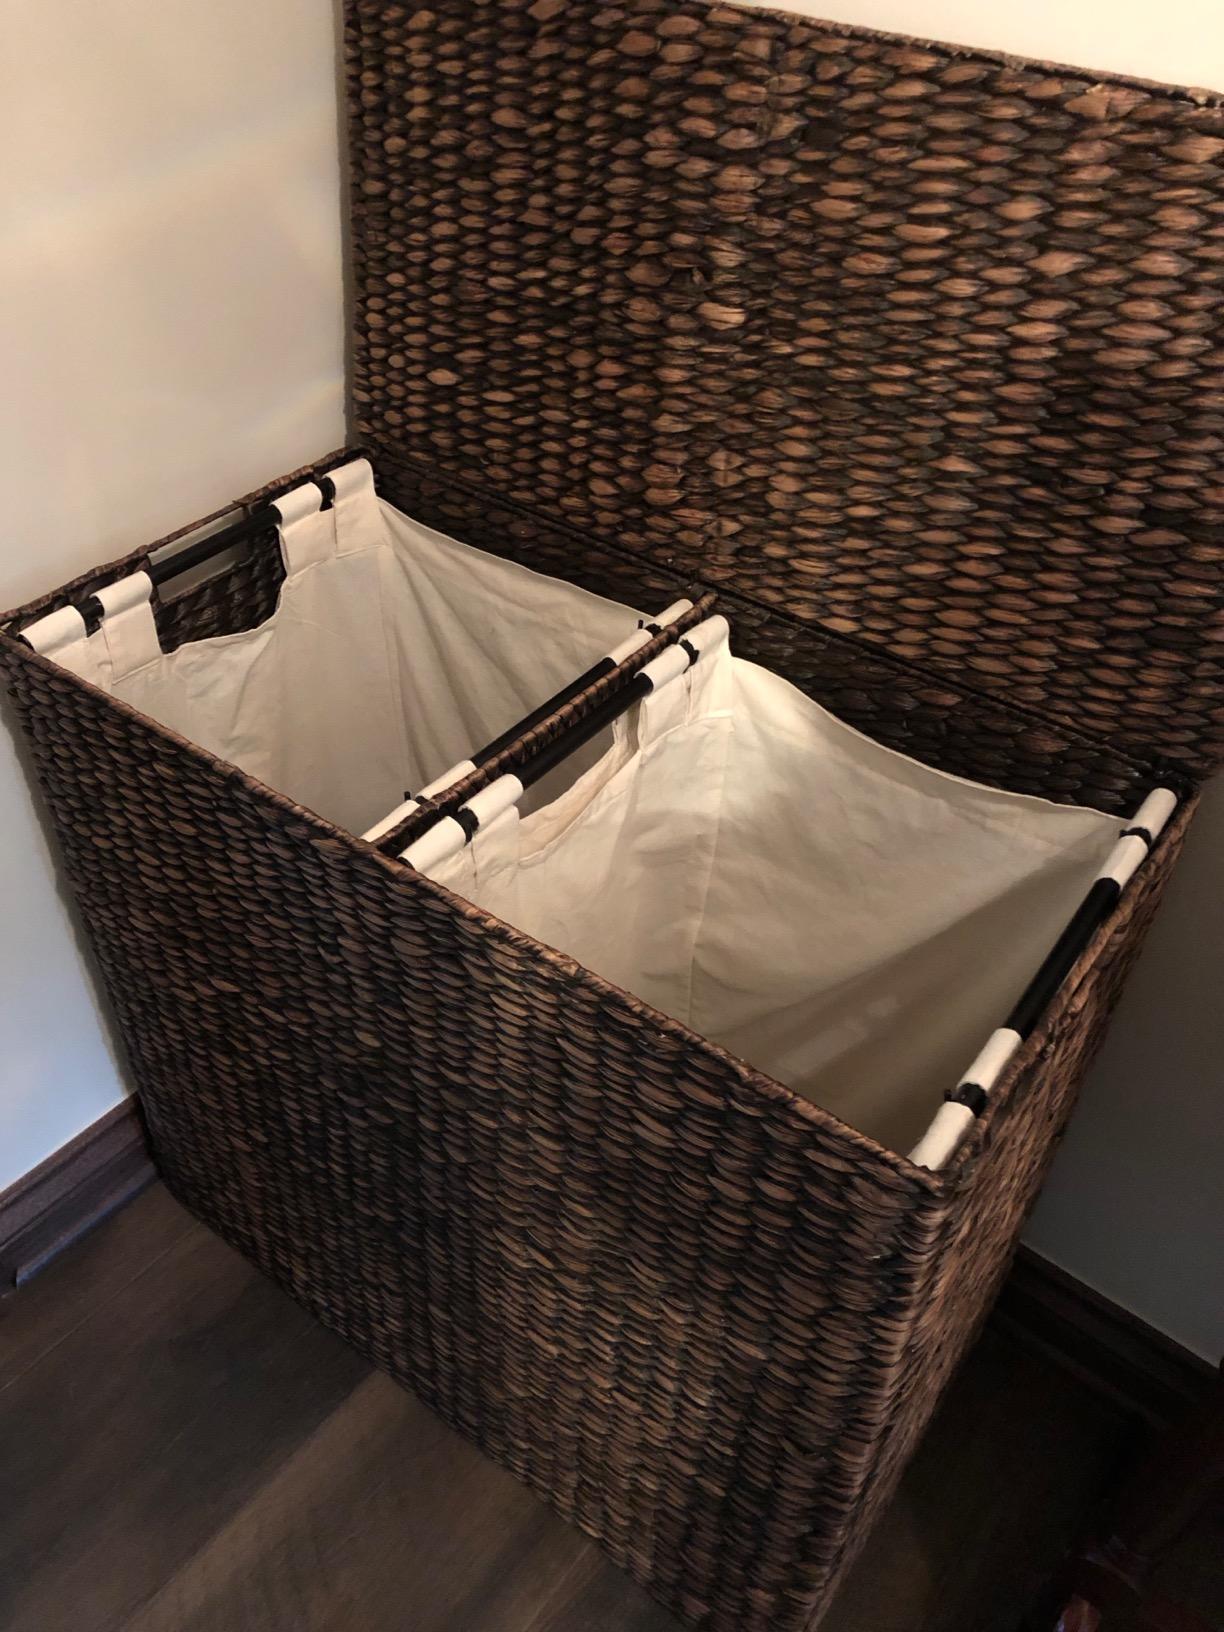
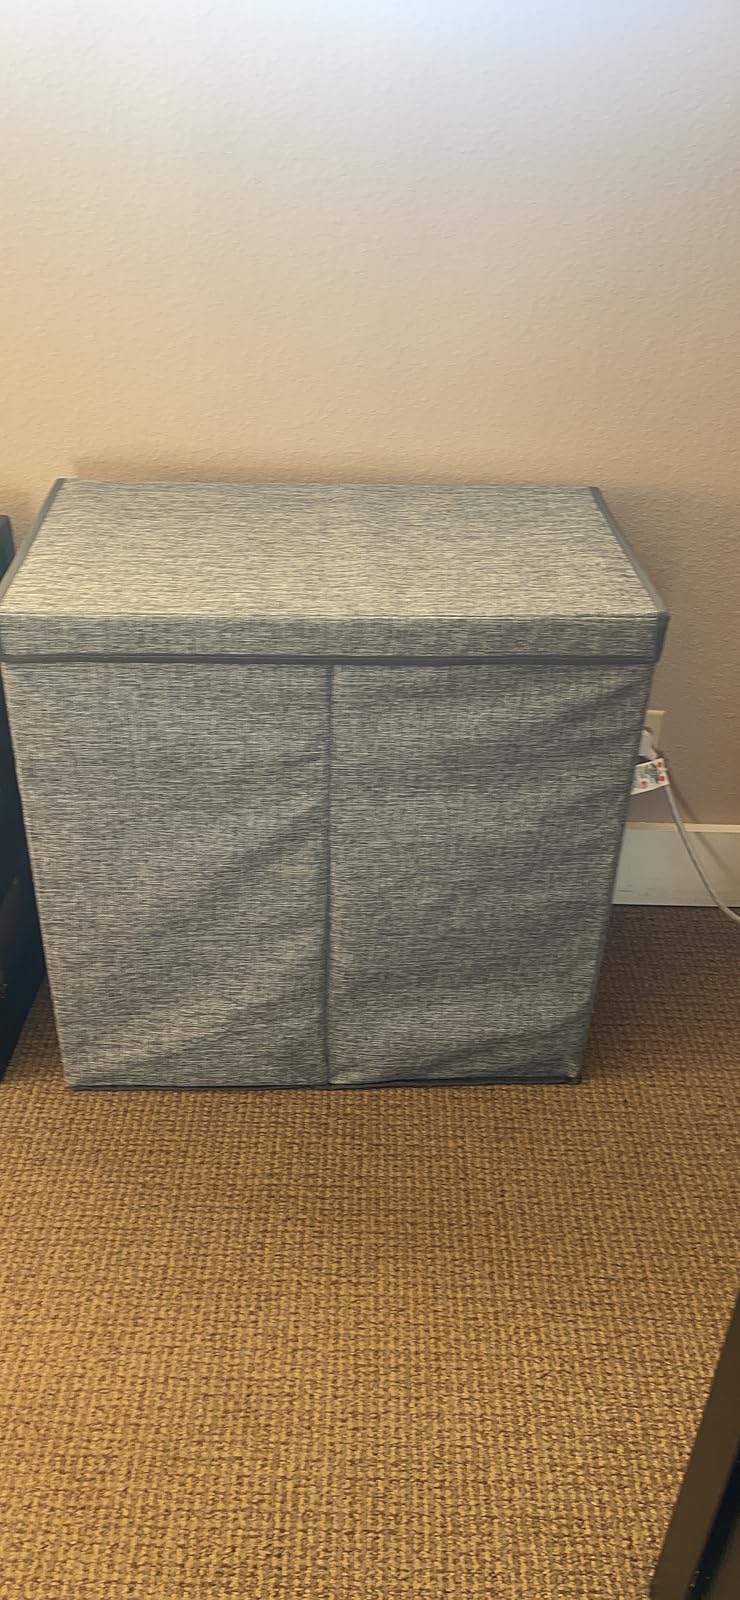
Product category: items_hamper
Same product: no